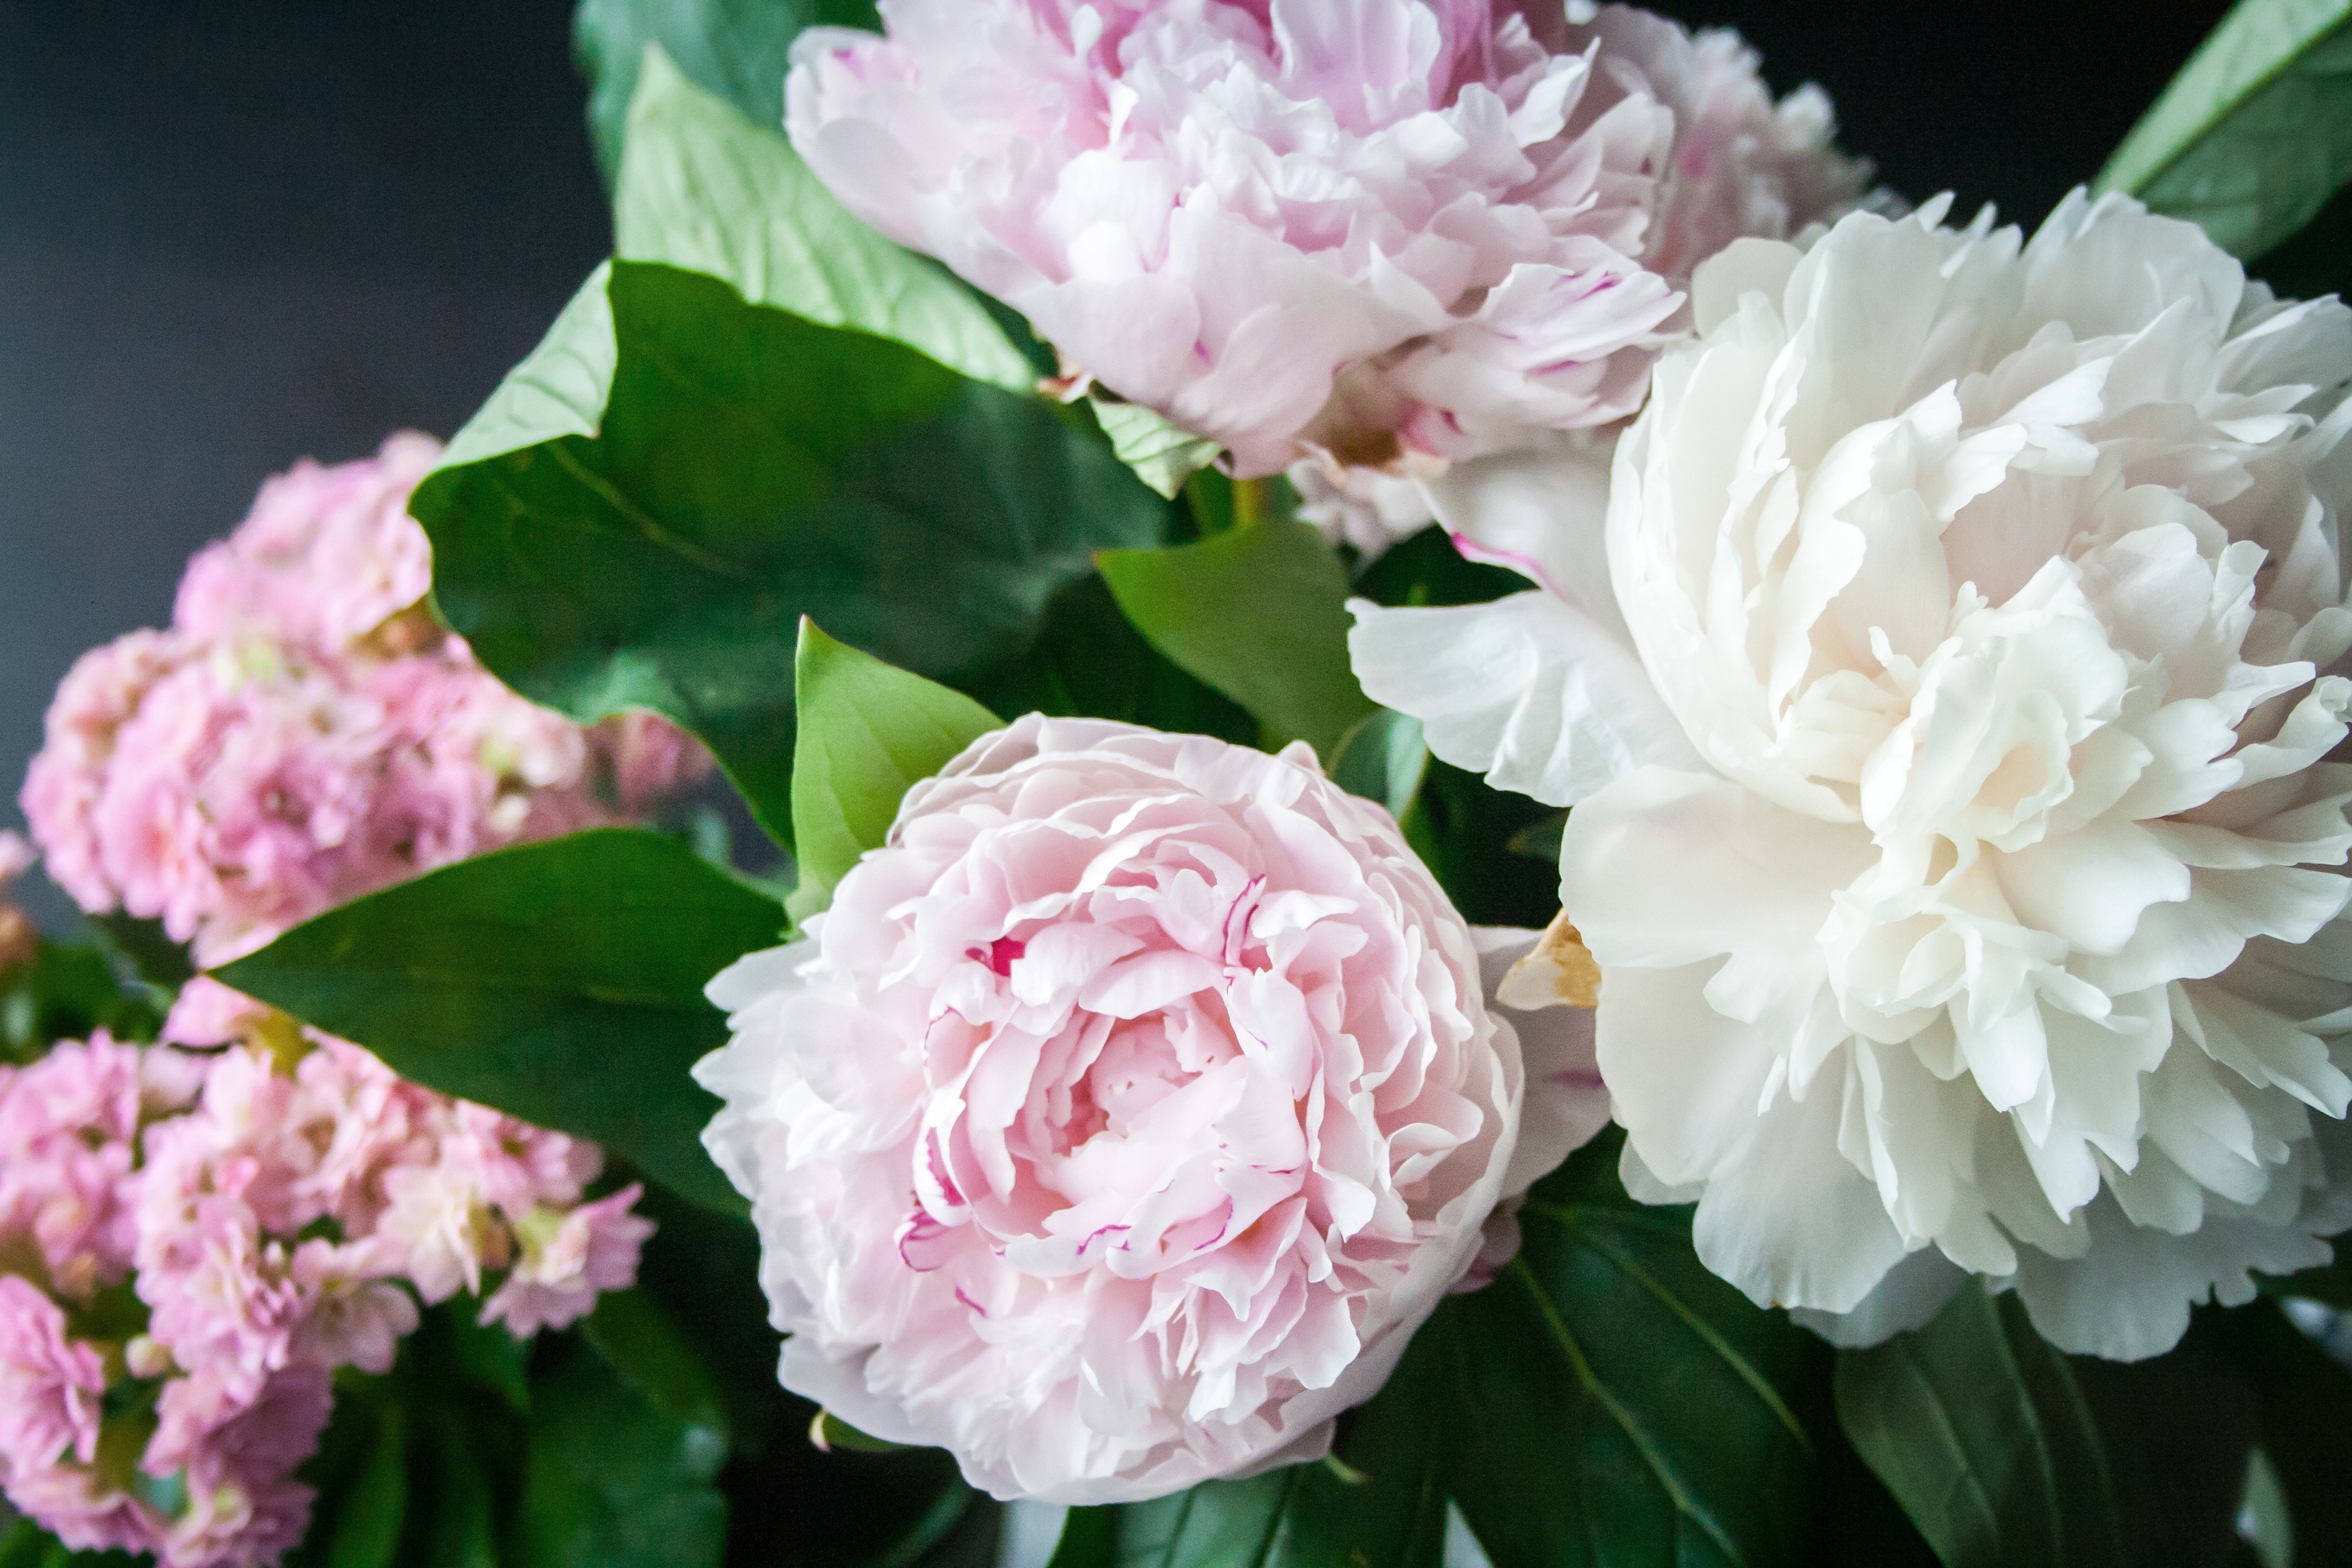
nature, blossom, plant, white, flower, petal, bloom, summer, love, gift, spring, green, red, colorful, garden, pink, close, flora, friend, roses, joy, beautiful, fine, flower garden, greeting, bouquet of flowers, floristry, peony, full bloom, flowering plant, land plant, rosa centifolia